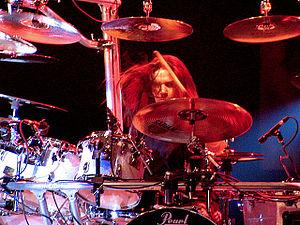
Cet article est une liste de batteurs de heavy metal, classés par ordre alphabétique. La première colonne comporte le nom des batteurs tandis que la seconde liste leur pays d'origine.
Eidolon est un groupe de power metal canadien, originaire de Toronto, Ontario. Formé en 1993 par deux frères, Shawn et Glen Drover, le groupe se sépare en 2007 après sept albums studio. Le groupe revient en 2015 avec la sortie d'un single intitulé Leave this World Behind.